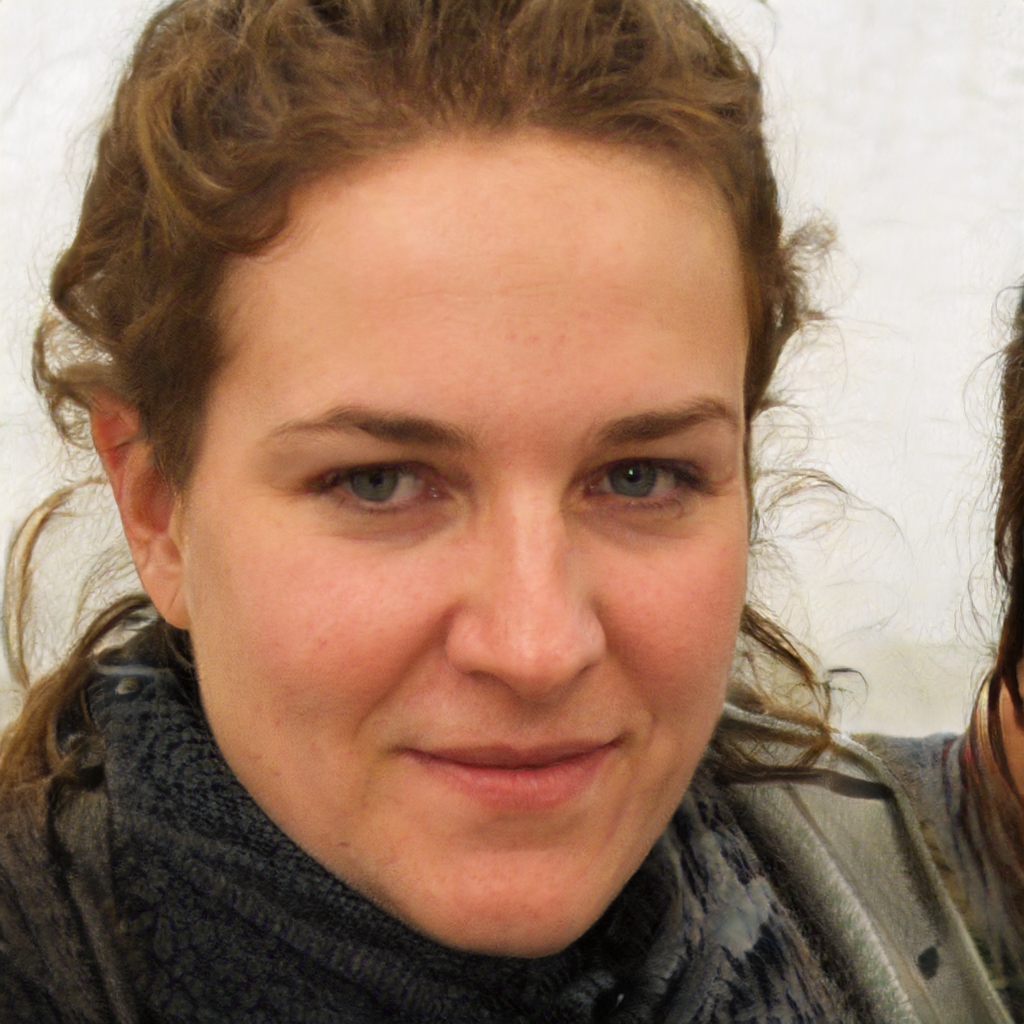
Portrait style: Real Portrait